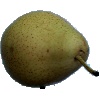
Label: Pear Forelle 1